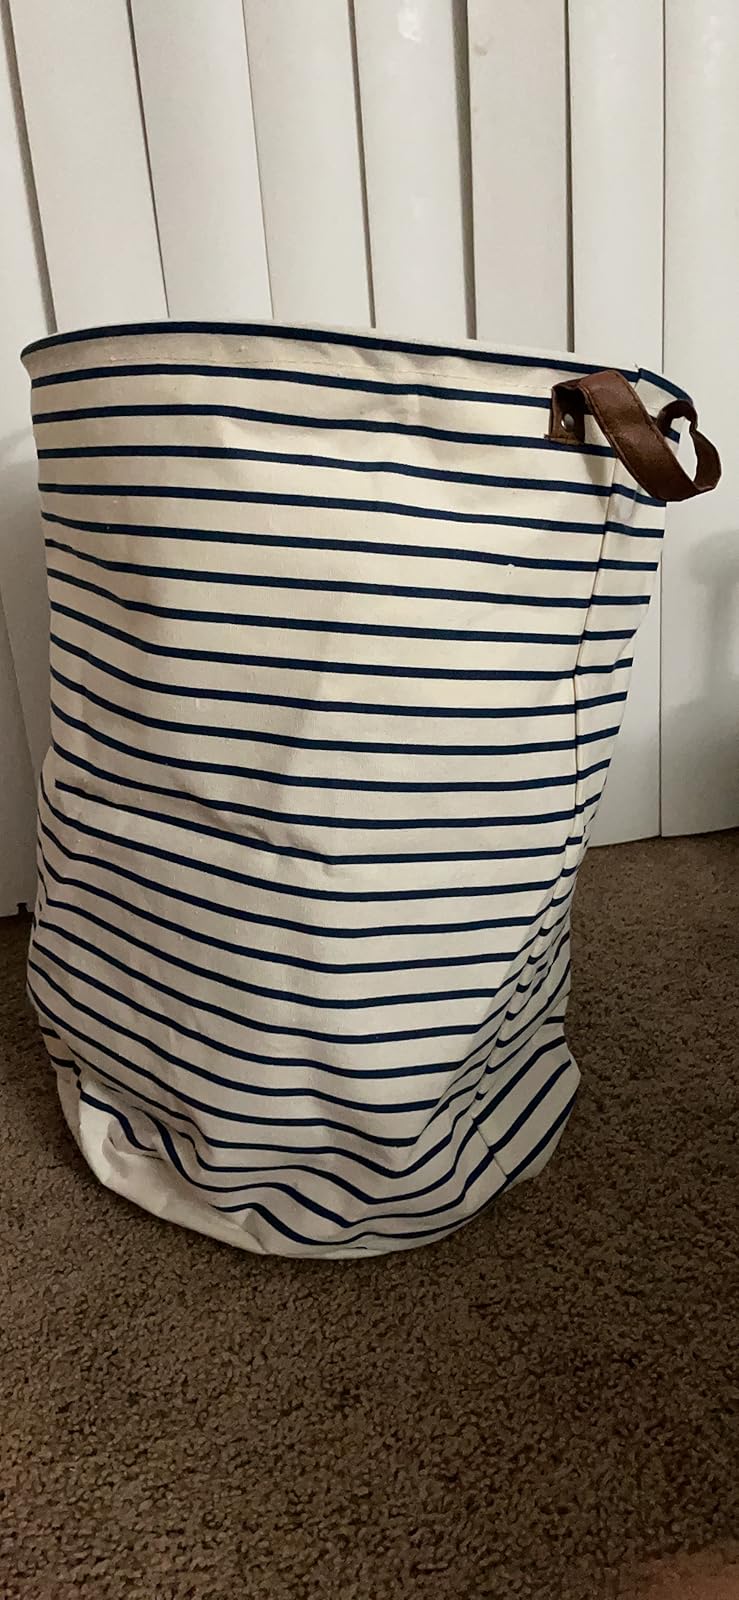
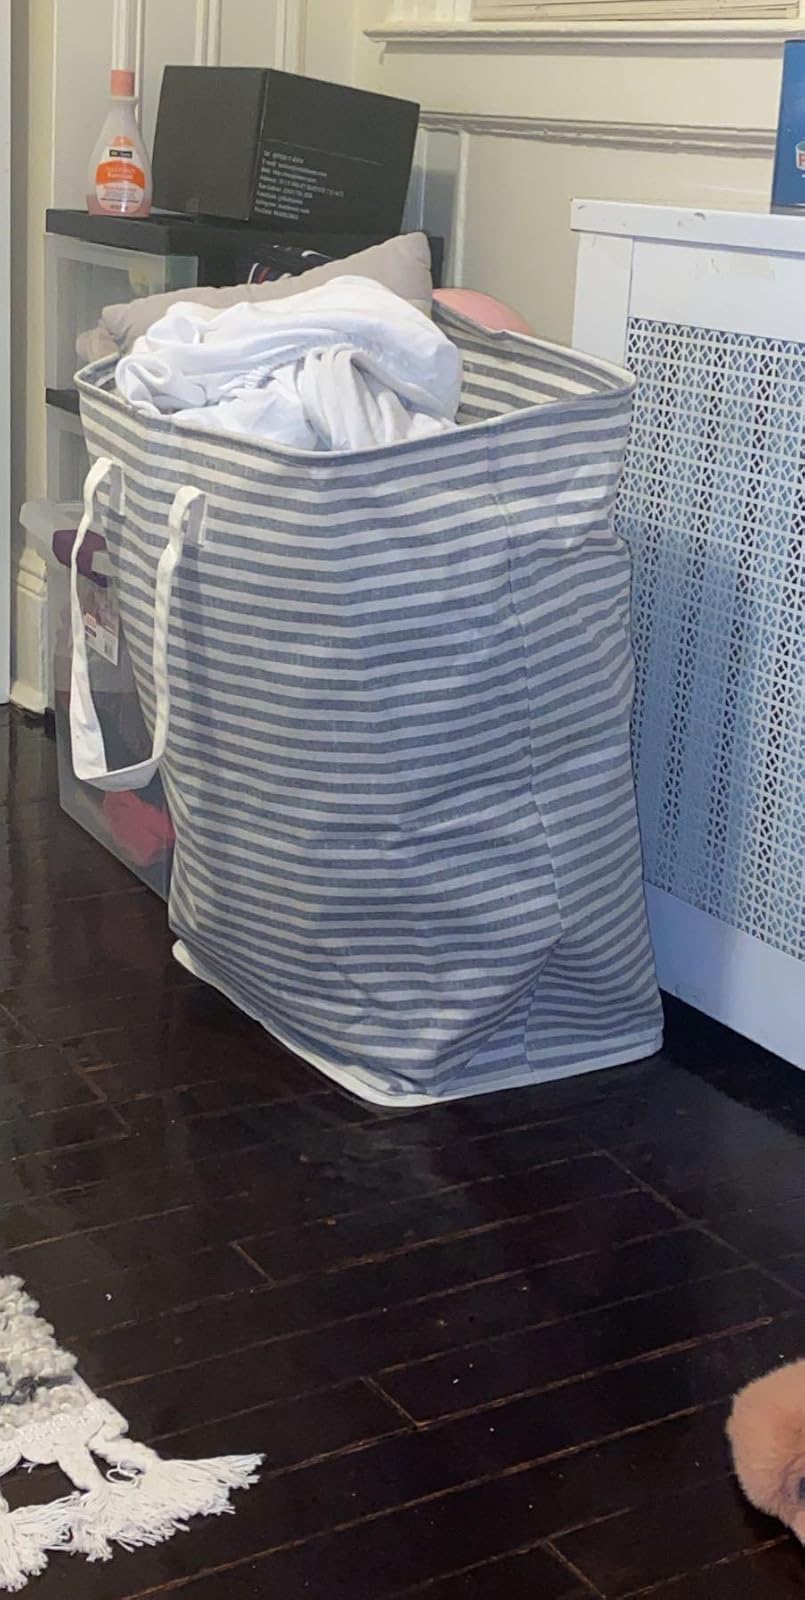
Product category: items_hamper
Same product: no